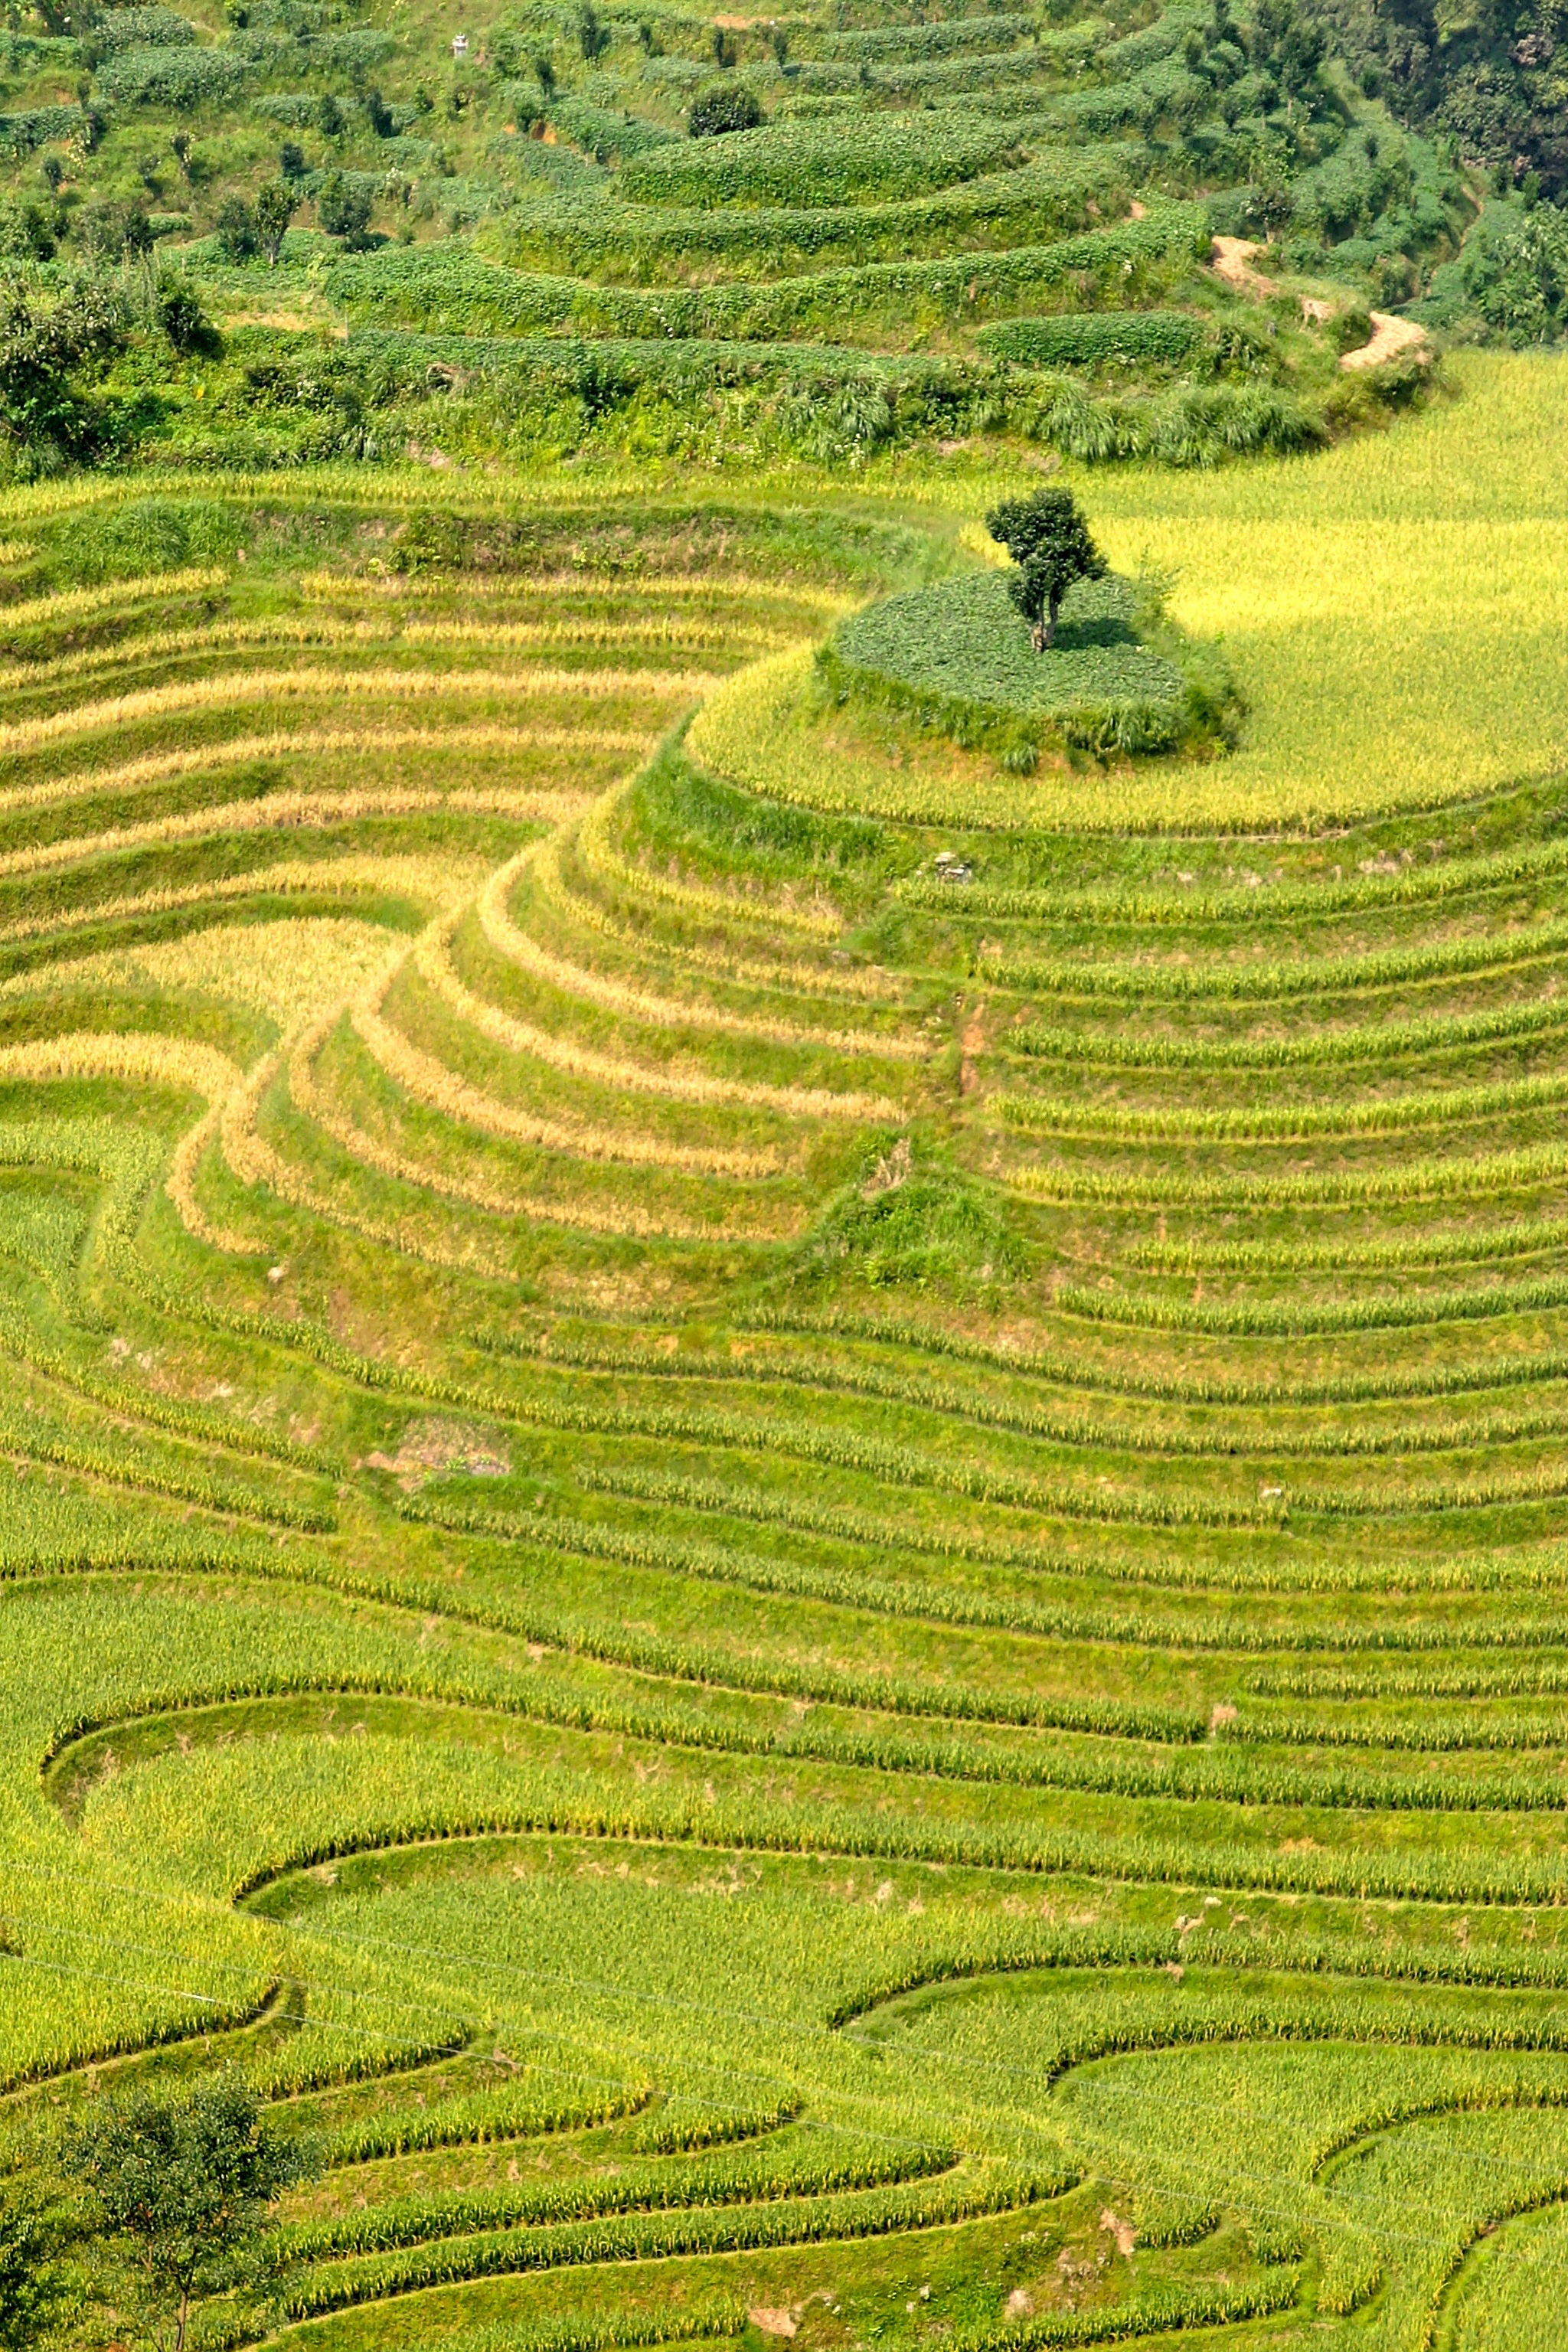
landscape, grass, field, meadow, prairie, hill, green, crop, pasture, soil, asia, agriculture, rice, plain, terrace, grassland, plantation, plateau, ecosystem, rural area, paddy field, rice fields, rice plantations, geographical feature, grass family